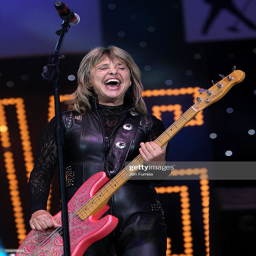
hard rock artist performs at the concert .